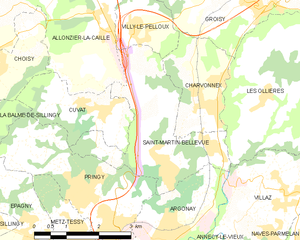
Carte des communes françaises Saint-Martin-Bellevue